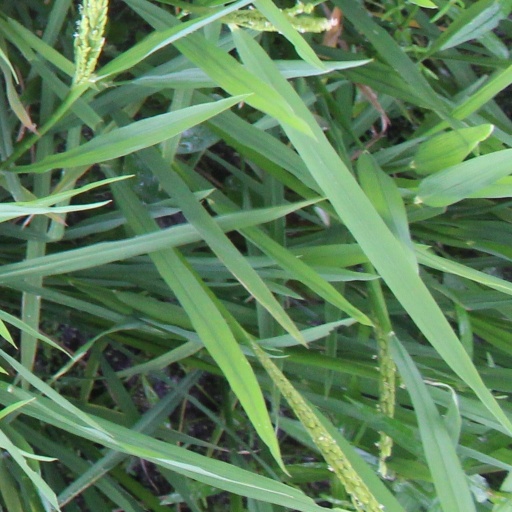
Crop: rice